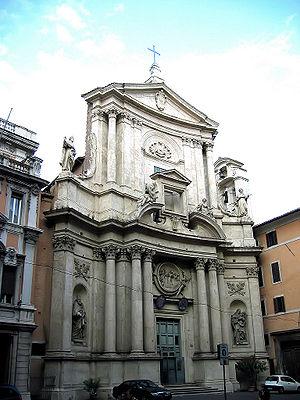
L'église San Marcello al Corso est une église de Rome située sur le Corso, l'ancienne via Lata antique, qui relie la Piazza Venezia et la Piazza del Popolo. C'est aussi un titulus chrétien, dont le cardinal prêtre est actuellement le cardinal Giuseppe Betori, archevêque de Florence.
Carlo Fontana est un architecte et un sculpteur baroque italien qui a laissé de nombreuses œuvres à Rome.
Le titre cardinalice de Saint-Marcel est érigé par le pape Marcel Iᵉʳ en 304 et rattaché à l'église San Marcello al Corso.